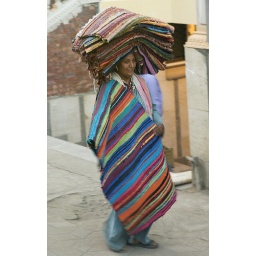
woman selling blankets... on the road in cairo... taken out of the bus window.